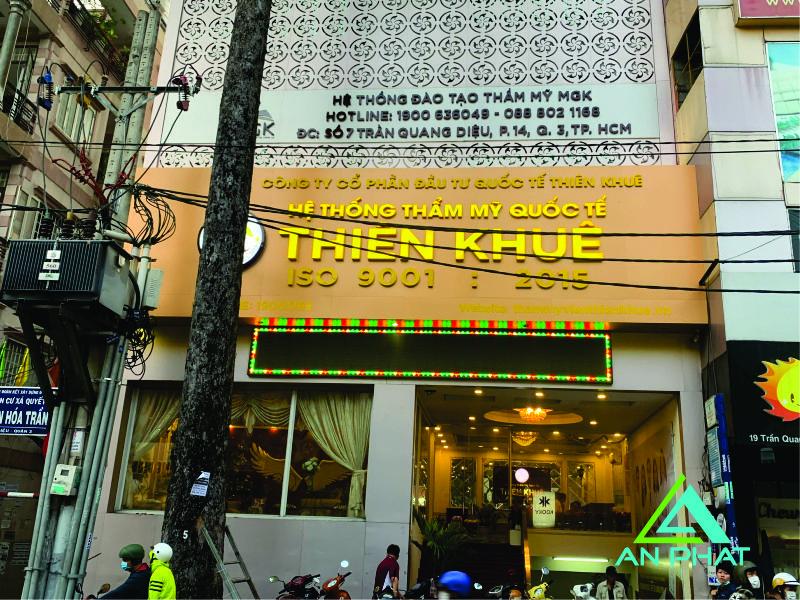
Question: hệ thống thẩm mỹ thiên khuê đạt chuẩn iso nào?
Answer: chuẩn iso 2015